Health in Nicaragua

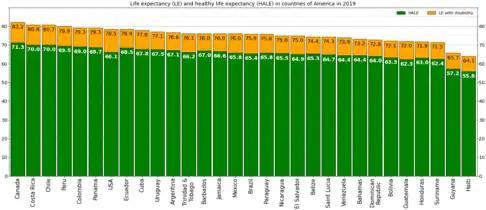
Life expectancy and healthy life expectancy (HALE) in some countries of the Americas, 2019.

Health in Nicaragua is influenced by several factors including public health policies, the availability of healthcare facilities, environmental influences, individual lifestyle choices, and socioeconomic circumstances.